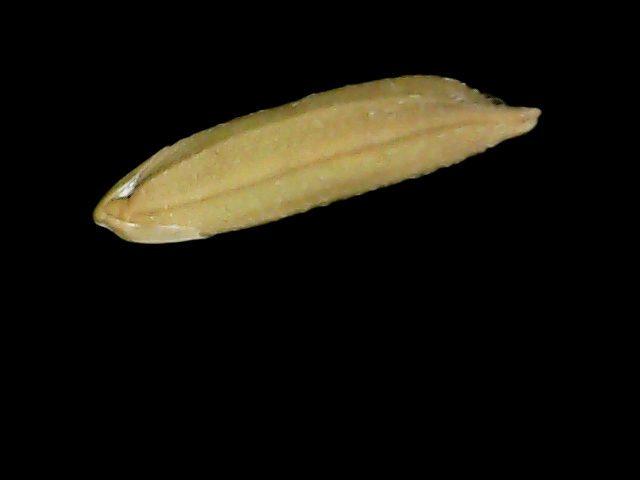
Rice variety: Bd85